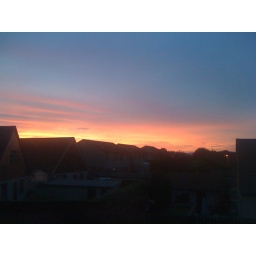
Sunset over Cowdenbeath taken from a window on my phone